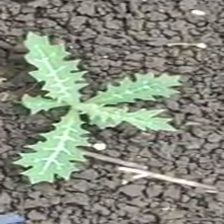
Weed species: Bilayat_(Mexicana_Argemone)